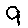
Label: 9